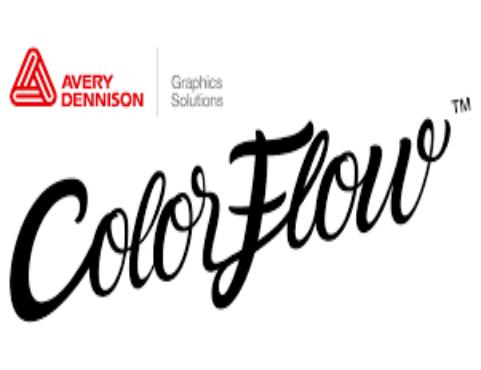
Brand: avery dennison-2
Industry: Others